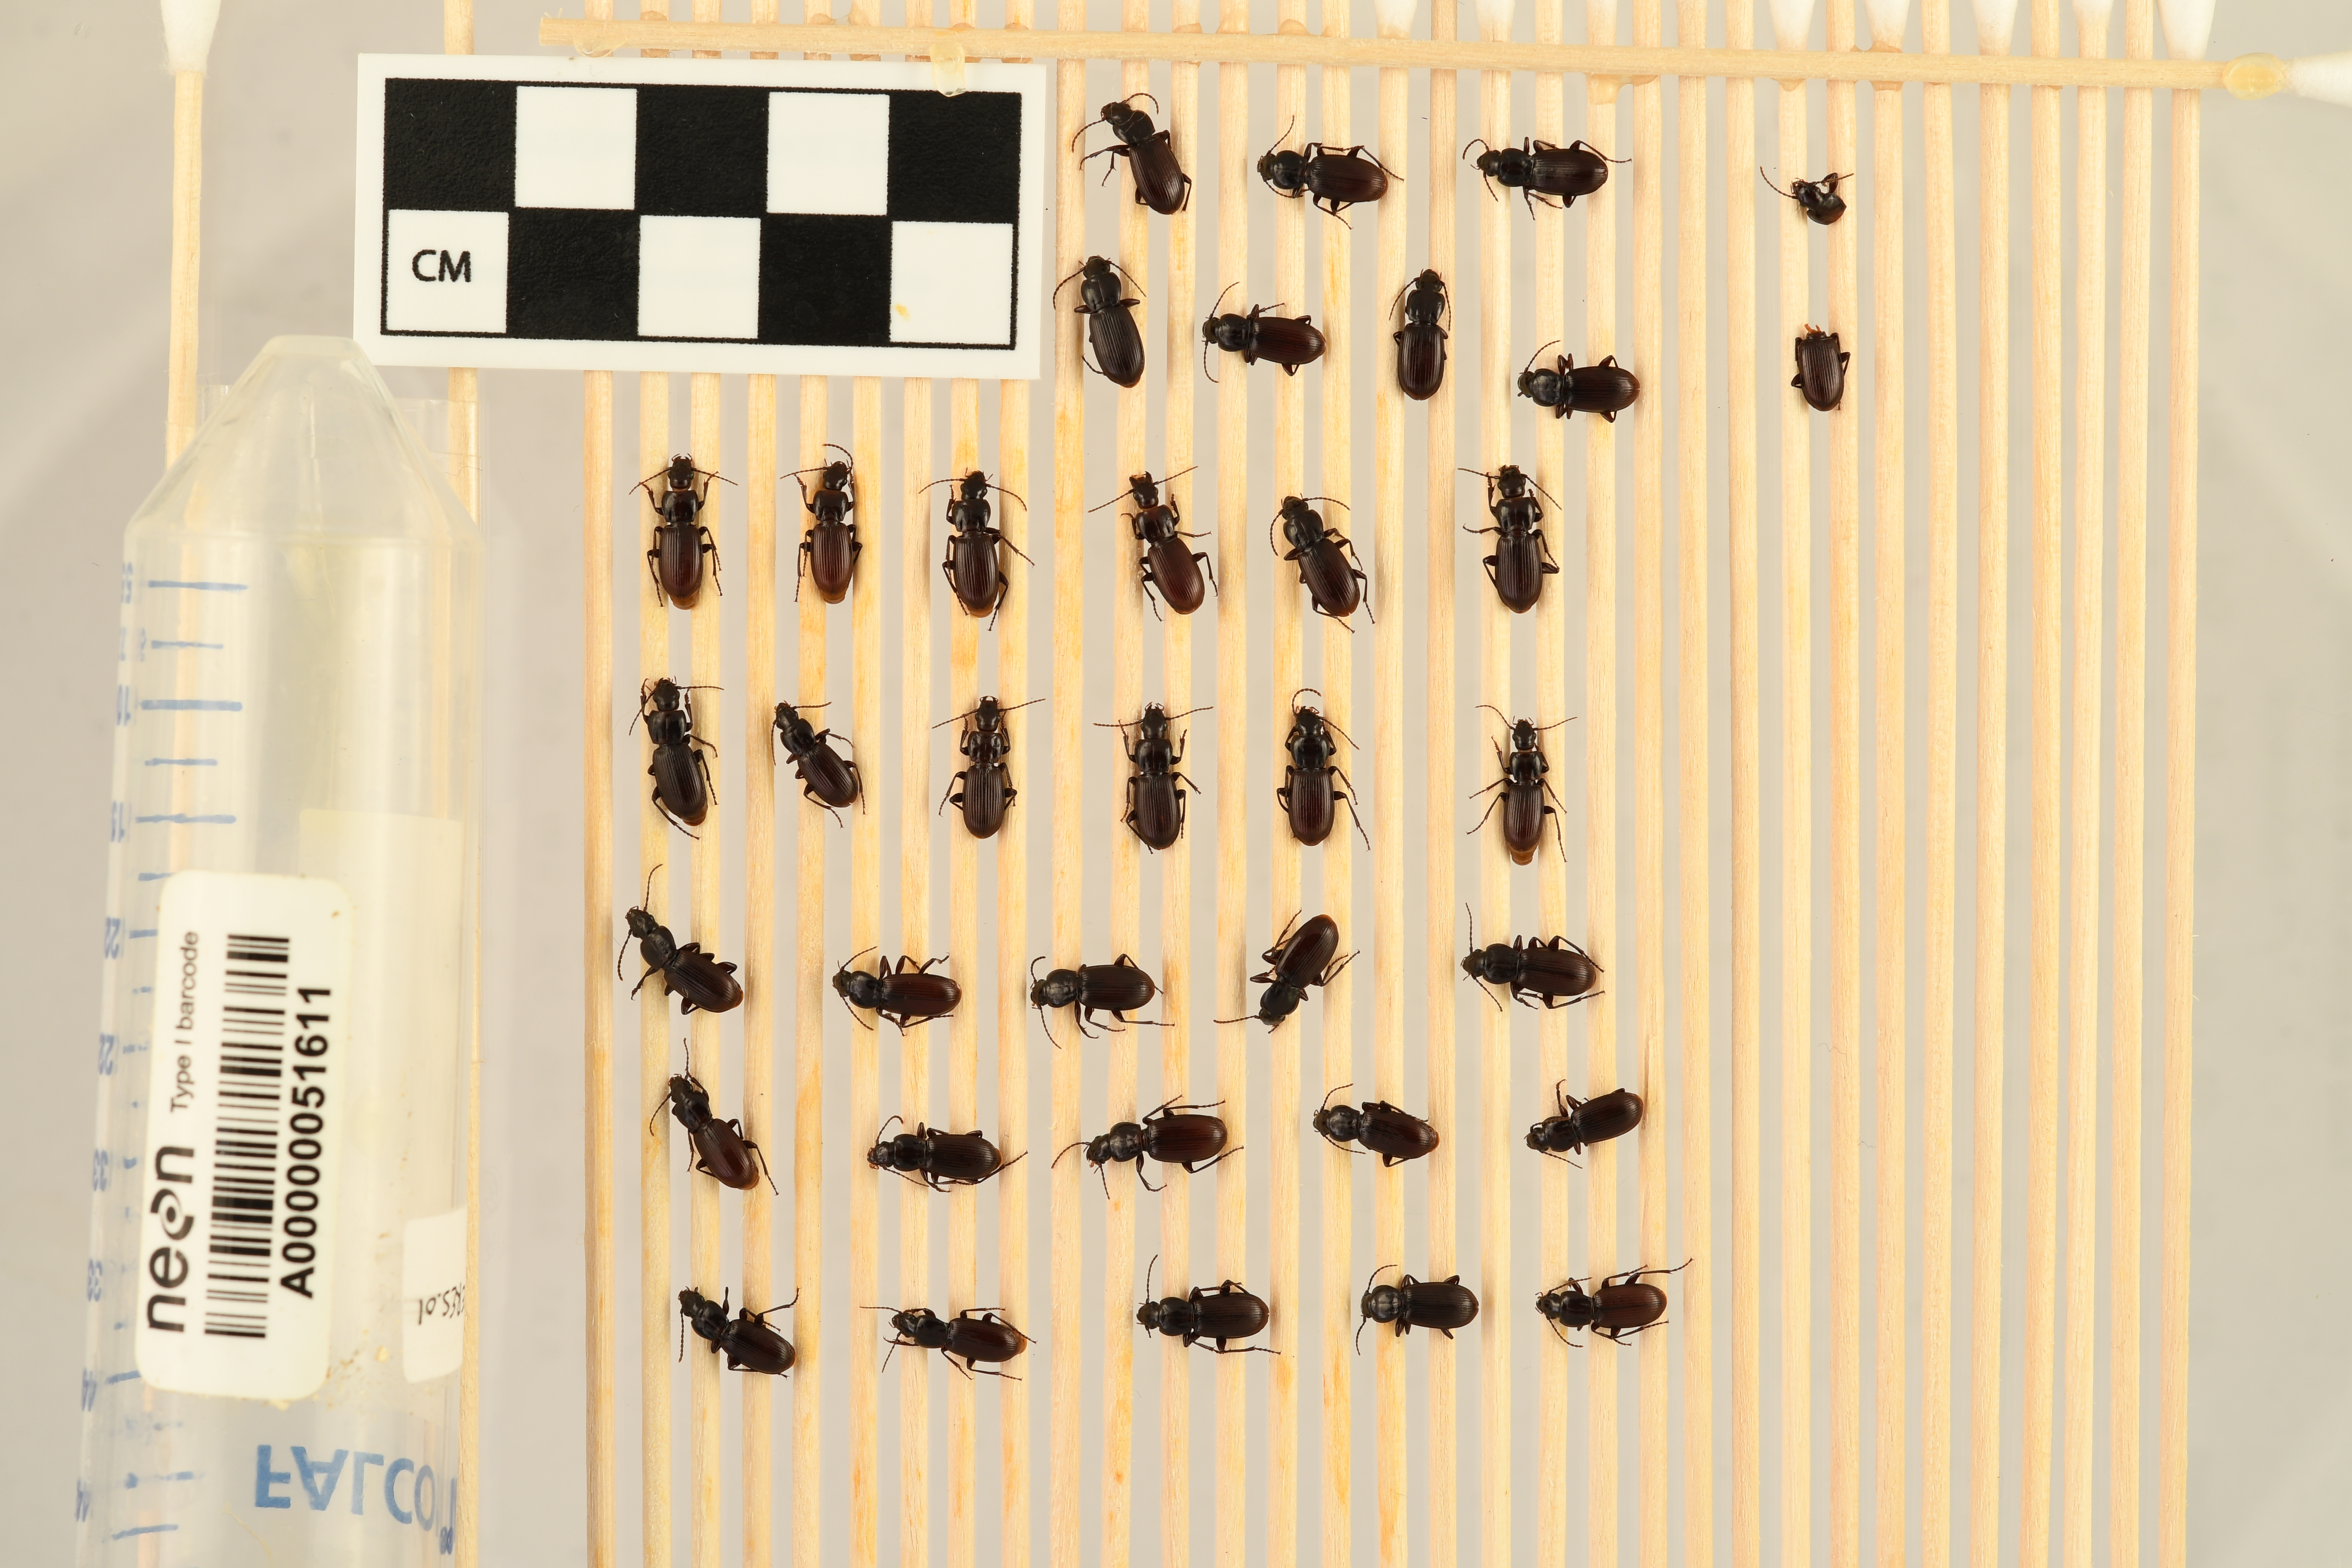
Pterostichus restrictus — Niwot Ridge NEON, plot NIWO_001. Beetle 1, ElytraLength: 0.6339 cm (lying flat: Yes)

Pterostichus restrictus — Niwot Ridge NEON, plot NIWO_001. Beetle 1, ElytraWidth: 0.3132 cm (lying flat: Yes)

Pterostichus restrictus — Niwot Ridge NEON, plot NIWO_001. Beetle 2, ElytraLength: 0.6243 cm (lying flat: Yes)

Pterostichus restrictus — Niwot Ridge NEON, plot NIWO_001. Beetle 2, ElytraWidth: 0.3171 cm (lying flat: Yes)

Pterostichus restrictus — Niwot Ridge NEON, plot NIWO_001. Beetle 3, ElytraLength: 0.6164 cm (lying flat: Yes)

Pterostichus restrictus — Niwot Ridge NEON, plot NIWO_001. Beetle 3, ElytraWidth: 0.3334 cm (lying flat: Yes)

Pterostichus restrictus — Niwot Ridge NEON, plot NIWO_001. Beetle 4, ElytraLength: 0.6611 cm (lying flat: Yes)

Pterostichus restrictus — Niwot Ridge NEON, plot NIWO_001. Beetle 4, ElytraWidth: 0.3417 cm (lying flat: Yes)

Pterostichus restrictus — Niwot Ridge NEON, plot NIWO_001. Beetle 5, ElytraLength: 0.6043 cm (lying flat: Yes)

Pterostichus restrictus — Niwot Ridge NEON, plot NIWO_001. Beetle 5, ElytraWidth: 0.3271 cm (lying flat: Yes)

Pterostichus restrictus — Niwot Ridge NEON, plot NIWO_001. Beetle 6, ElytraLength: 0.6168 cm (lying flat: Yes)

Pterostichus restrictus — Niwot Ridge NEON, plot NIWO_001. Beetle 6, ElytraWidth: 0.3339 cm (lying flat: Yes)

Pterostichus restrictus — Niwot Ridge NEON, plot NIWO_001. Beetle 7, ElytraLength: 0.6161 cm (lying flat: Yes)

Pterostichus restrictus — Niwot Ridge NEON, plot NIWO_001. Beetle 7, ElytraWidth: 0.3435 cm (lying flat: Yes)

Pterostichus restrictus — Niwot Ridge NEON, plot NIWO_001. Beetle 8, ElytraLength: 0.6 cm (lying flat: Yes)

Pterostichus restrictus — Niwot Ridge NEON, plot NIWO_001. Beetle 8, ElytraWidth: 0.3157 cm (lying flat: Yes)

Pterostichus restrictus — Niwot Ridge NEON, plot NIWO_001. Beetle 9, ElytraLength: 0.5959 cm (lying flat: Yes)

Pterostichus restrictus — Niwot Ridge NEON, plot NIWO_001. Beetle 9, ElytraWidth: 0.3232 cm (lying flat: Yes)

Pterostichus restrictus — Niwot Ridge NEON, plot NIWO_001. Beetle 10, ElytraLength: 0.5858 cm (lying flat: Yes)

Pterostichus restrictus — Niwot Ridge NEON, plot NIWO_001. Beetle 10, ElytraWidth: 0.2929 cm (lying flat: Yes)

Pterostichus restrictus — Niwot Ridge NEON, plot NIWO_001. Beetle 11, ElytraLength: 0.6301 cm (lying flat: Yes)

Pterostichus restrictus — Niwot Ridge NEON, plot NIWO_001. Beetle 11, ElytraWidth: 0.3137 cm (lying flat: Yes)

Pterostichus restrictus — Niwot Ridge NEON, plot NIWO_001. Beetle 12, ElytraLength: 0.6188 cm (lying flat: Yes)

Pterostichus restrictus — Niwot Ridge NEON, plot NIWO_001. Beetle 12, ElytraWidth: 0.3209 cm (lying flat: Yes)

Pterostichus restrictus — Niwot Ridge NEON, plot NIWO_001. Beetle 13, ElytraLength: 0.6376 cm (lying flat: Yes)

Pterostichus restrictus — Niwot Ridge NEON, plot NIWO_001. Beetle 13, ElytraWidth: 0.3395 cm (lying flat: Yes)

Pterostichus restrictus — Niwot Ridge NEON, plot NIWO_001. Beetle 14, ElytraLength: 0.6363 cm (lying flat: Yes)

Pterostichus restrictus — Niwot Ridge NEON, plot NIWO_001. Beetle 14, ElytraWidth: 0.3535 cm (lying flat: Yes)

Pterostichus restrictus — Niwot Ridge NEON, plot NIWO_001. Beetle 15, ElytraLength: 0.6164 cm (lying flat: Yes)

Pterostichus restrictus — Niwot Ridge NEON, plot NIWO_001. Beetle 15, ElytraWidth: 0.3386 cm (lying flat: Yes)

Pterostichus restrictus — Niwot Ridge NEON, plot NIWO_001. Beetle 16, ElytraLength: 0.551 cm (lying flat: Yes)

Pterostichus restrictus — Niwot Ridge NEON, plot NIWO_001. Beetle 16, ElytraWidth: 0.2871 cm (lying flat: Yes)

Pterostichus restrictus — Niwot Ridge NEON, plot NIWO_001. Beetle 17, ElytraLength: 0.5861 cm (lying flat: Yes)

Pterostichus restrictus — Niwot Ridge NEON, plot NIWO_001. Beetle 17, ElytraWidth: 0.3031 cm (lying flat: Yes)

Pterostichus restrictus — Niwot Ridge NEON, plot NIWO_001. Beetle 18, ElytraLength: 0.608 cm (lying flat: Yes)

Pterostichus restrictus — Niwot Ridge NEON, plot NIWO_001. Beetle 18, ElytraWidth: 0.3145 cm (lying flat: Yes)

Pterostichus restrictus — Niwot Ridge NEON, plot NIWO_001. Beetle 19, ElytraLength: 0.6363 cm (lying flat: Yes)

Pterostichus restrictus — Niwot Ridge NEON, plot NIWO_001. Beetle 19, ElytraWidth: 0.3333 cm (lying flat: Yes)

Pterostichus restrictus — Niwot Ridge NEON, plot NIWO_001. Beetle 20, ElytraLength: 0.5563 cm (lying flat: Yes)

Pterostichus restrictus — Niwot Ridge NEON, plot NIWO_001. Beetle 20, ElytraWidth: 0.2734 cm (lying flat: Yes)

Pterostichus restrictus — Niwot Ridge NEON, plot NIWO_001. Beetle 21, ElytraLength: 0.6239 cm (lying flat: Yes)

Pterostichus restrictus — Niwot Ridge NEON, plot NIWO_001. Beetle 21, ElytraWidth: 0.3194 cm (lying flat: Yes)

Pterostichus restrictus — Niwot Ridge NEON, plot NIWO_001. Beetle 22, ElytraLength: 0.6567 cm (lying flat: Yes)

Pterostichus restrictus — Niwot Ridge NEON, plot NIWO_001. Beetle 22, ElytraWidth: 0.303 cm (lying flat: Yes)

Pterostichus restrictus — Niwot Ridge NEON, plot NIWO_001. Beetle 23, ElytraLength: 0.6067 cm (lying flat: Yes)

Pterostichus restrictus — Niwot Ridge NEON, plot NIWO_001. Beetle 23, ElytraWidth: 0.3233 cm (lying flat: Yes)

Pterostichus restrictus — Niwot Ridge NEON, plot NIWO_001. Beetle 24, ElytraLength: 0.6247 cm (lying flat: Yes)

Pterostichus restrictus — Niwot Ridge NEON, plot NIWO_001. Beetle 24, ElytraWidth: 0.3194 cm (lying flat: Yes)

Pterostichus restrictus — Niwot Ridge NEON, plot NIWO_001. Beetle 25, ElytraLength: 0.6243 cm (lying flat: Yes)

Pterostichus restrictus — Niwot Ridge NEON, plot NIWO_001. Beetle 25, ElytraWidth: 0.3288 cm (lying flat: Yes)

Pterostichus restrictus — Niwot Ridge NEON, plot NIWO_001. Beetle 26, ElytraLength: 0.5858 cm (lying flat: Yes)

Pterostichus restrictus — Niwot Ridge NEON, plot NIWO_001. Beetle 26, ElytraWidth: 0.303 cm (lying flat: Yes)

Pterostichus restrictus — Niwot Ridge NEON, plot NIWO_001. Beetle 27, ElytraLength: 0.598 cm (lying flat: Yes)

Pterostichus restrictus — Niwot Ridge NEON, plot NIWO_001. Beetle 27, ElytraWidth: 0.3137 cm (lying flat: Yes)

Pterostichus restrictus — Niwot Ridge NEON, plot NIWO_001. Beetle 28, ElytraLength: 0.6363 cm (lying flat: Yes)

Pterostichus restrictus — Niwot Ridge NEON, plot NIWO_001. Beetle 28, ElytraWidth: 0.3637 cm (lying flat: Yes)

Pterostichus restrictus — Niwot Ridge NEON, plot NIWO_001. Beetle 29, ElytraLength: 0.6148 cm (lying flat: Yes)

Pterostichus restrictus — Niwot Ridge NEON, plot NIWO_001. Beetle 29, ElytraWidth: 0.297 cm (lying flat: Yes)

Pterostichus restrictus — Niwot Ridge NEON, plot NIWO_001. Beetle 30, ElytraLength: 0.5851 cm (lying flat: Yes)

Pterostichus restrictus — Niwot Ridge NEON, plot NIWO_001. Beetle 30, ElytraWidth: 0.2984 cm (lying flat: Yes)

Pterostichus restrictus — Niwot Ridge NEON, plot NIWO_001. Beetle 31, ElytraLength: 0.5962 cm (lying flat: Yes)

Pterostichus restrictus — Niwot Ridge NEON, plot NIWO_001. Beetle 31, ElytraWidth: 0.3031 cm (lying flat: Yes)

Pterostichus restrictus — Niwot Ridge NEON, plot NIWO_001. Beetle 32, ElytraLength: 0.5863 cm (lying flat: Yes)

Pterostichus restrictus — Niwot Ridge NEON, plot NIWO_001. Beetle 32, ElytraWidth: 0.2892 cm (lying flat: Yes)